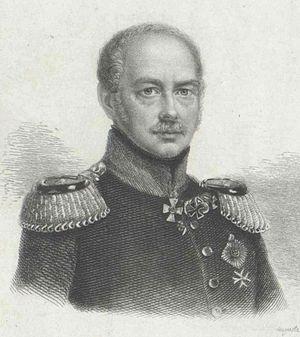
Karl Ludwig Wilhelm Ernst von Prittwitz est un général d'infanterie prussien et membre de l'ordre protestant de Saint-Jean.